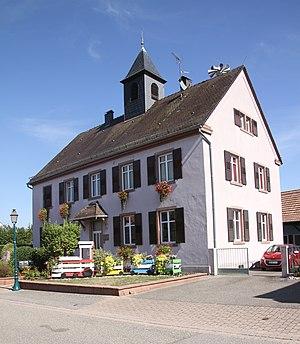
Mairie de Auenheim‎.